South Orange Fire House

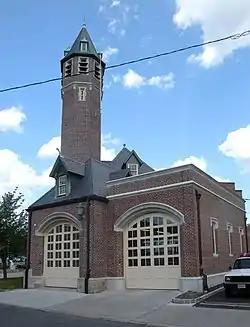
South Orange Fire House as seen from Sloan Street along the Hoboken-bound railroad tracks of South Orange Station.

The South Orange Fire Headquarters is located in South Orange, Essex County, New Jersey, United States. The building was built in 1926 under the direction of architects, Arthur Dillon and Henry L Beadel. The building was added to the National Register of Historic Places on June 22, 1998. The building serves as the headquarters for the "South Essex Fire Department". On April 22, 2002, the Fire Headquarters was closed due to the presence of asbestos throughout the structure. The building was renovated and reopened several years later.